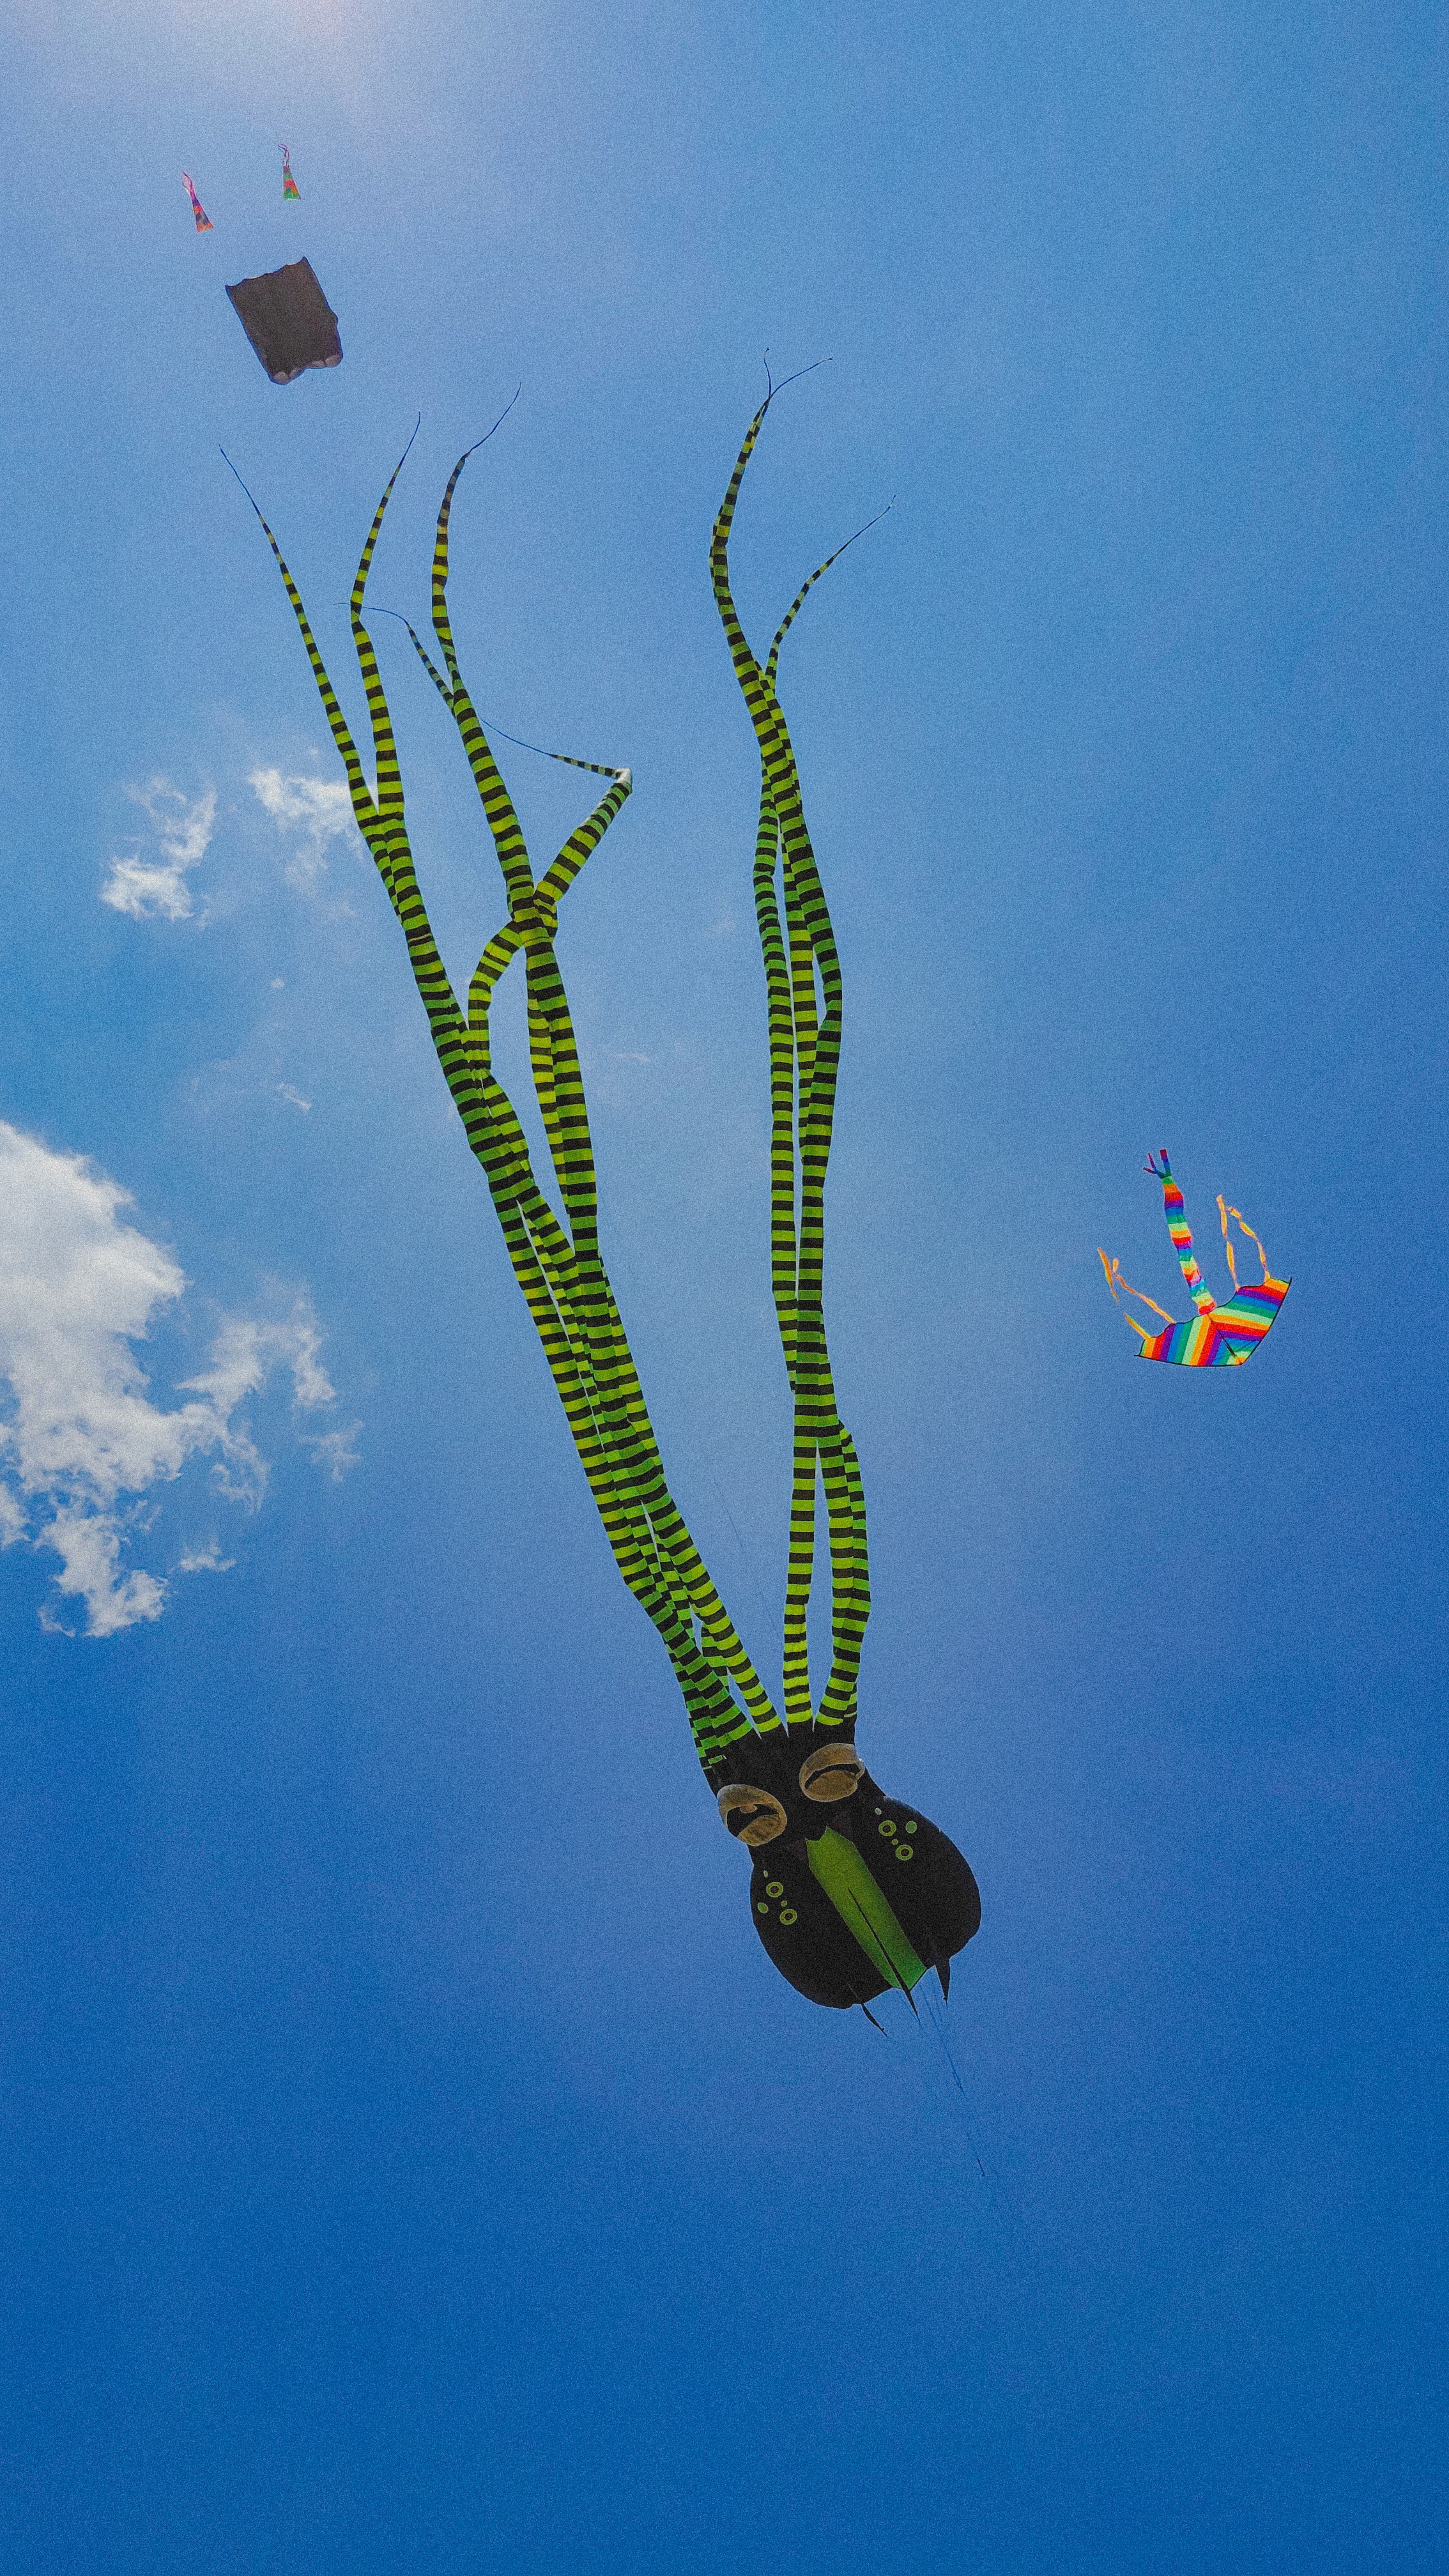
kite, sky, cloud, terrestrial plant, electric blue, plant stem, fin, slope, balance, grass, art, plant, flowering plant, flight, wind